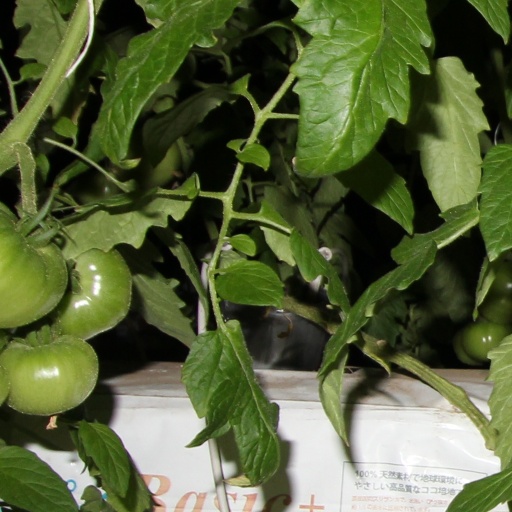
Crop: tomato